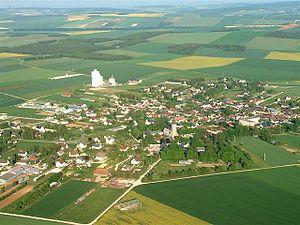
Vue aérienne de Mesnil Saint Loup
Mesnil-Saint-Loup est une commune française, située dans le département de l'Aube en région Grand Est.